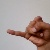
The image shows a hand gesture representing the letter 'J' in Indian Sign Language.